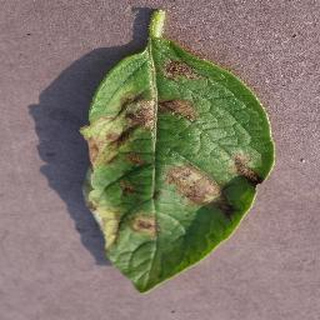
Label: potato_late_blight